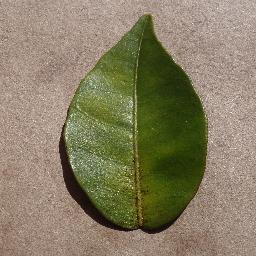
Label: Orange___Haunglongbing_(Citrus_greening)